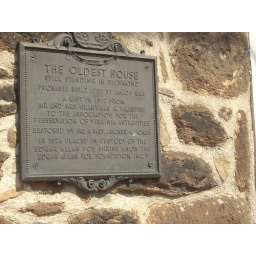
Oldest house still standing in Richmond - used as Poe Museum